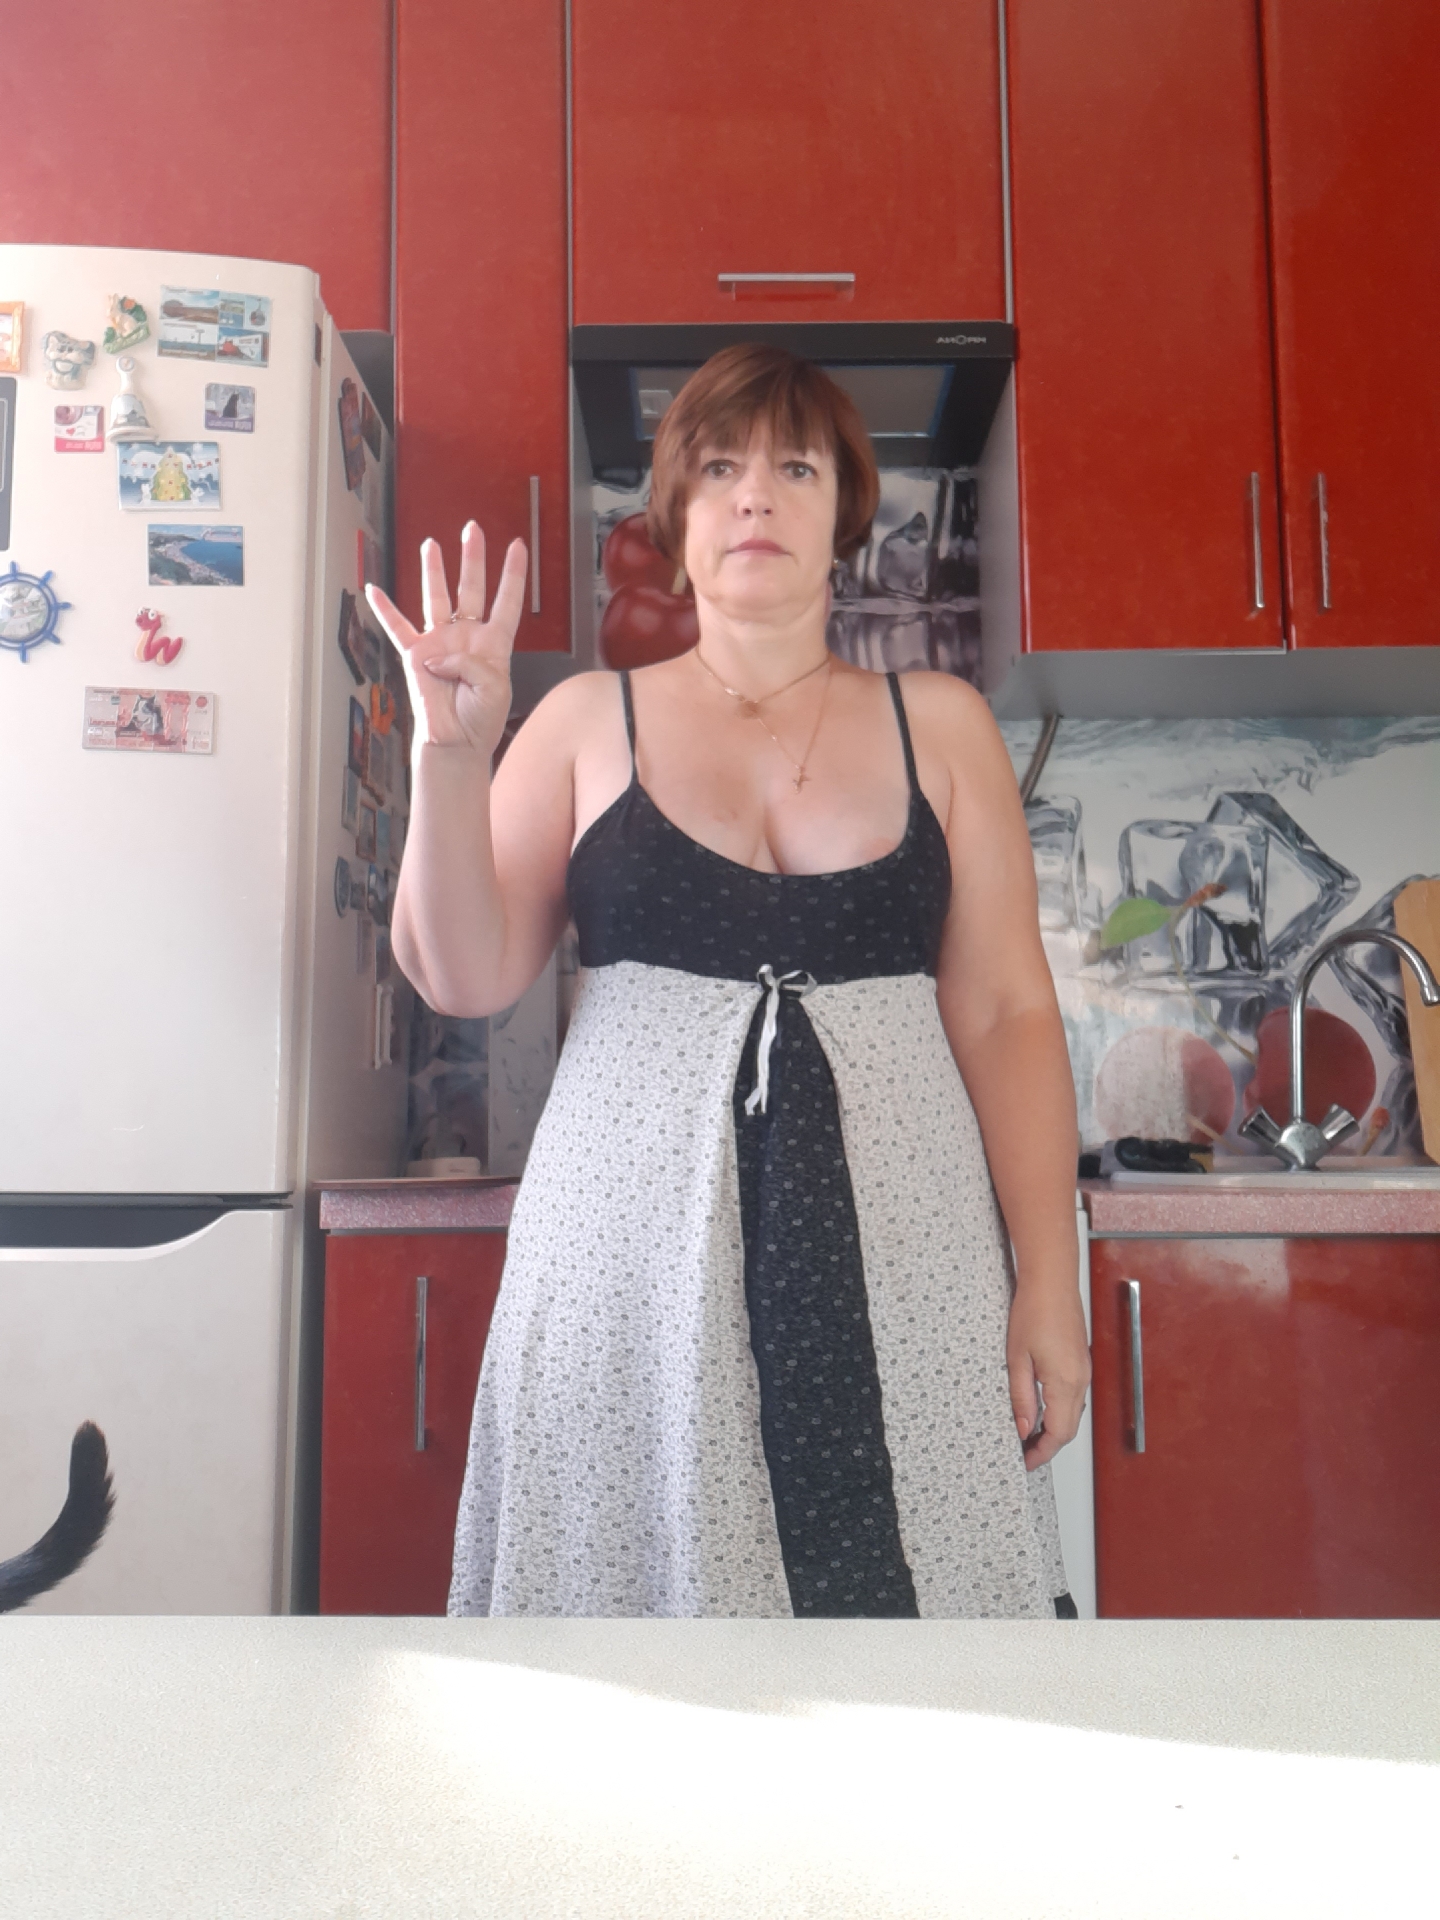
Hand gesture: four